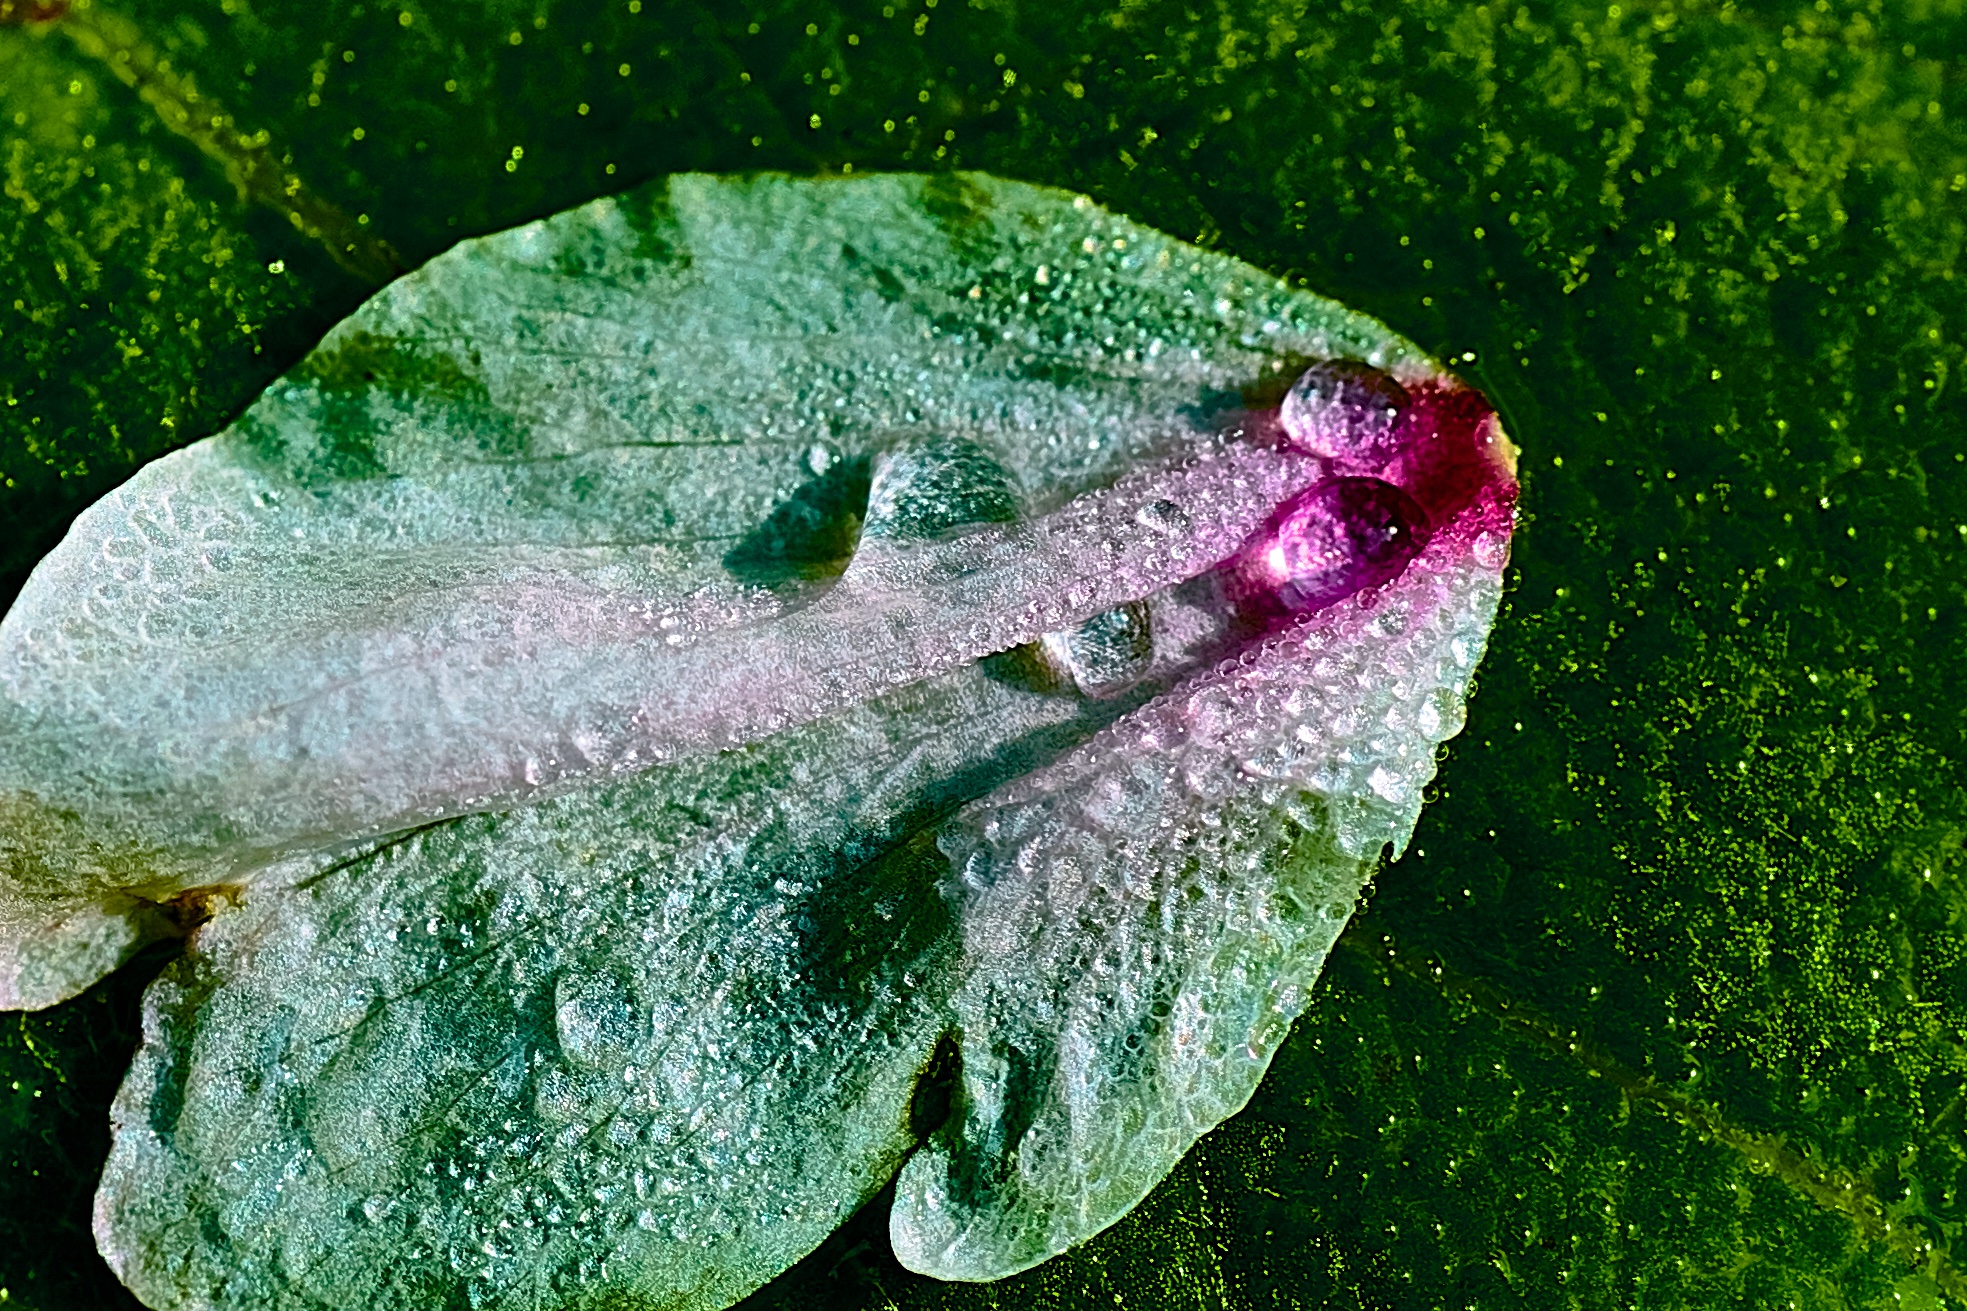
water, nature, grass, dew, plant, photography, leaf, flower, petal, green, insect, botany, closeup, flora, fauna, pedal, close up, sakura, tamron90mmmacro, ilce7m2, 272e, dews, moisture, macro photography, macroshot, sakurapedal, annual plant